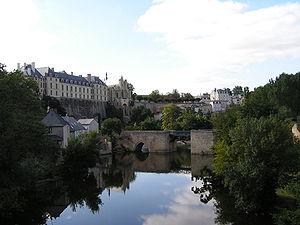
Château des ducs de la Trémoïlle et Pont des Chouans sur le Thouet
Thouars est une commune du Centre-Ouest de la France située dans le département des Deux-Sèvres en région Nouvelle-Aquitaine. Ses habitants sont appelés les Thouarsais.
Le Thouet est une rivière de l'ouest de la France, dans les deux départements Maine-et-Loire et Deux-Sèvres, en régions Pays de la Loire et Nouvelle-Aquitaine, un des derniers affluents de la rive gauche de la Loire.
La bataille de Thouars a lieu le 5 mai 1793 lors de la guerre de Vendée. Elle s'achève par la victoire des Vendéens qui prennent d'assaut la ville de Thouars.